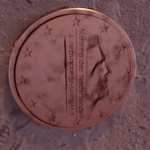
Coin value: 5cents
Country: nl
Edition: 2014